Joseph Newburger House

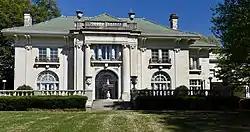

The Joseph Newburger House is a historic house in Memphis in the U.S. state of Tennessee. It was built in 1912 for Joseph Newburger, a businessman from Mississippi who was the founder of the Newburger Cotton Company as well as the president of the Memphis Packing Corporation, the Memphis Rice Mills, and the Joy Rice Milling Company. The house has been home to the Memphis Theological Seminary since 1963.